Deccanis

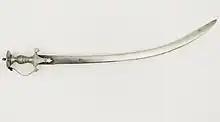
All Steel Deccani Sword, the Tulwar

The Bahmanids' aggressive confrontation with the two main Hindu kingdoms of the southern Deccan, Warangal and Vijayanagar, made them renowned among Muslims as warriors of the faith. Ahmad Shah Bahmani I conquered Warangal kingdom in 1425, annexing it to the empire. The Vijayanagar empire, which had subdued the Madurai Sultanate after a conflict lasting four decades, found a natural enemy in the Bahmanids of the northern Deccan, over the control of the Godavari-basin, Tungabadhra Doab, and the Marathwada country, although they seldom required a pretext for declaring war. Military conflicts between the Bahmanids and Vijayanagara were almost a regular feature and lasted as long as these kingdoms continued. These military conflicts resulted in widespread devastation of the contested areas by both sides, resulting in considerable loss of life and property. Military slavery involved captured slaves from Vijayanagar and having them embrace a Deccani identity by converting them to Islam and integrating into the host society, so they could begin military careers within the Bahmanid empire. This was the origin of powerful political leaders such as Nizam-ul-Mulk Bahri.